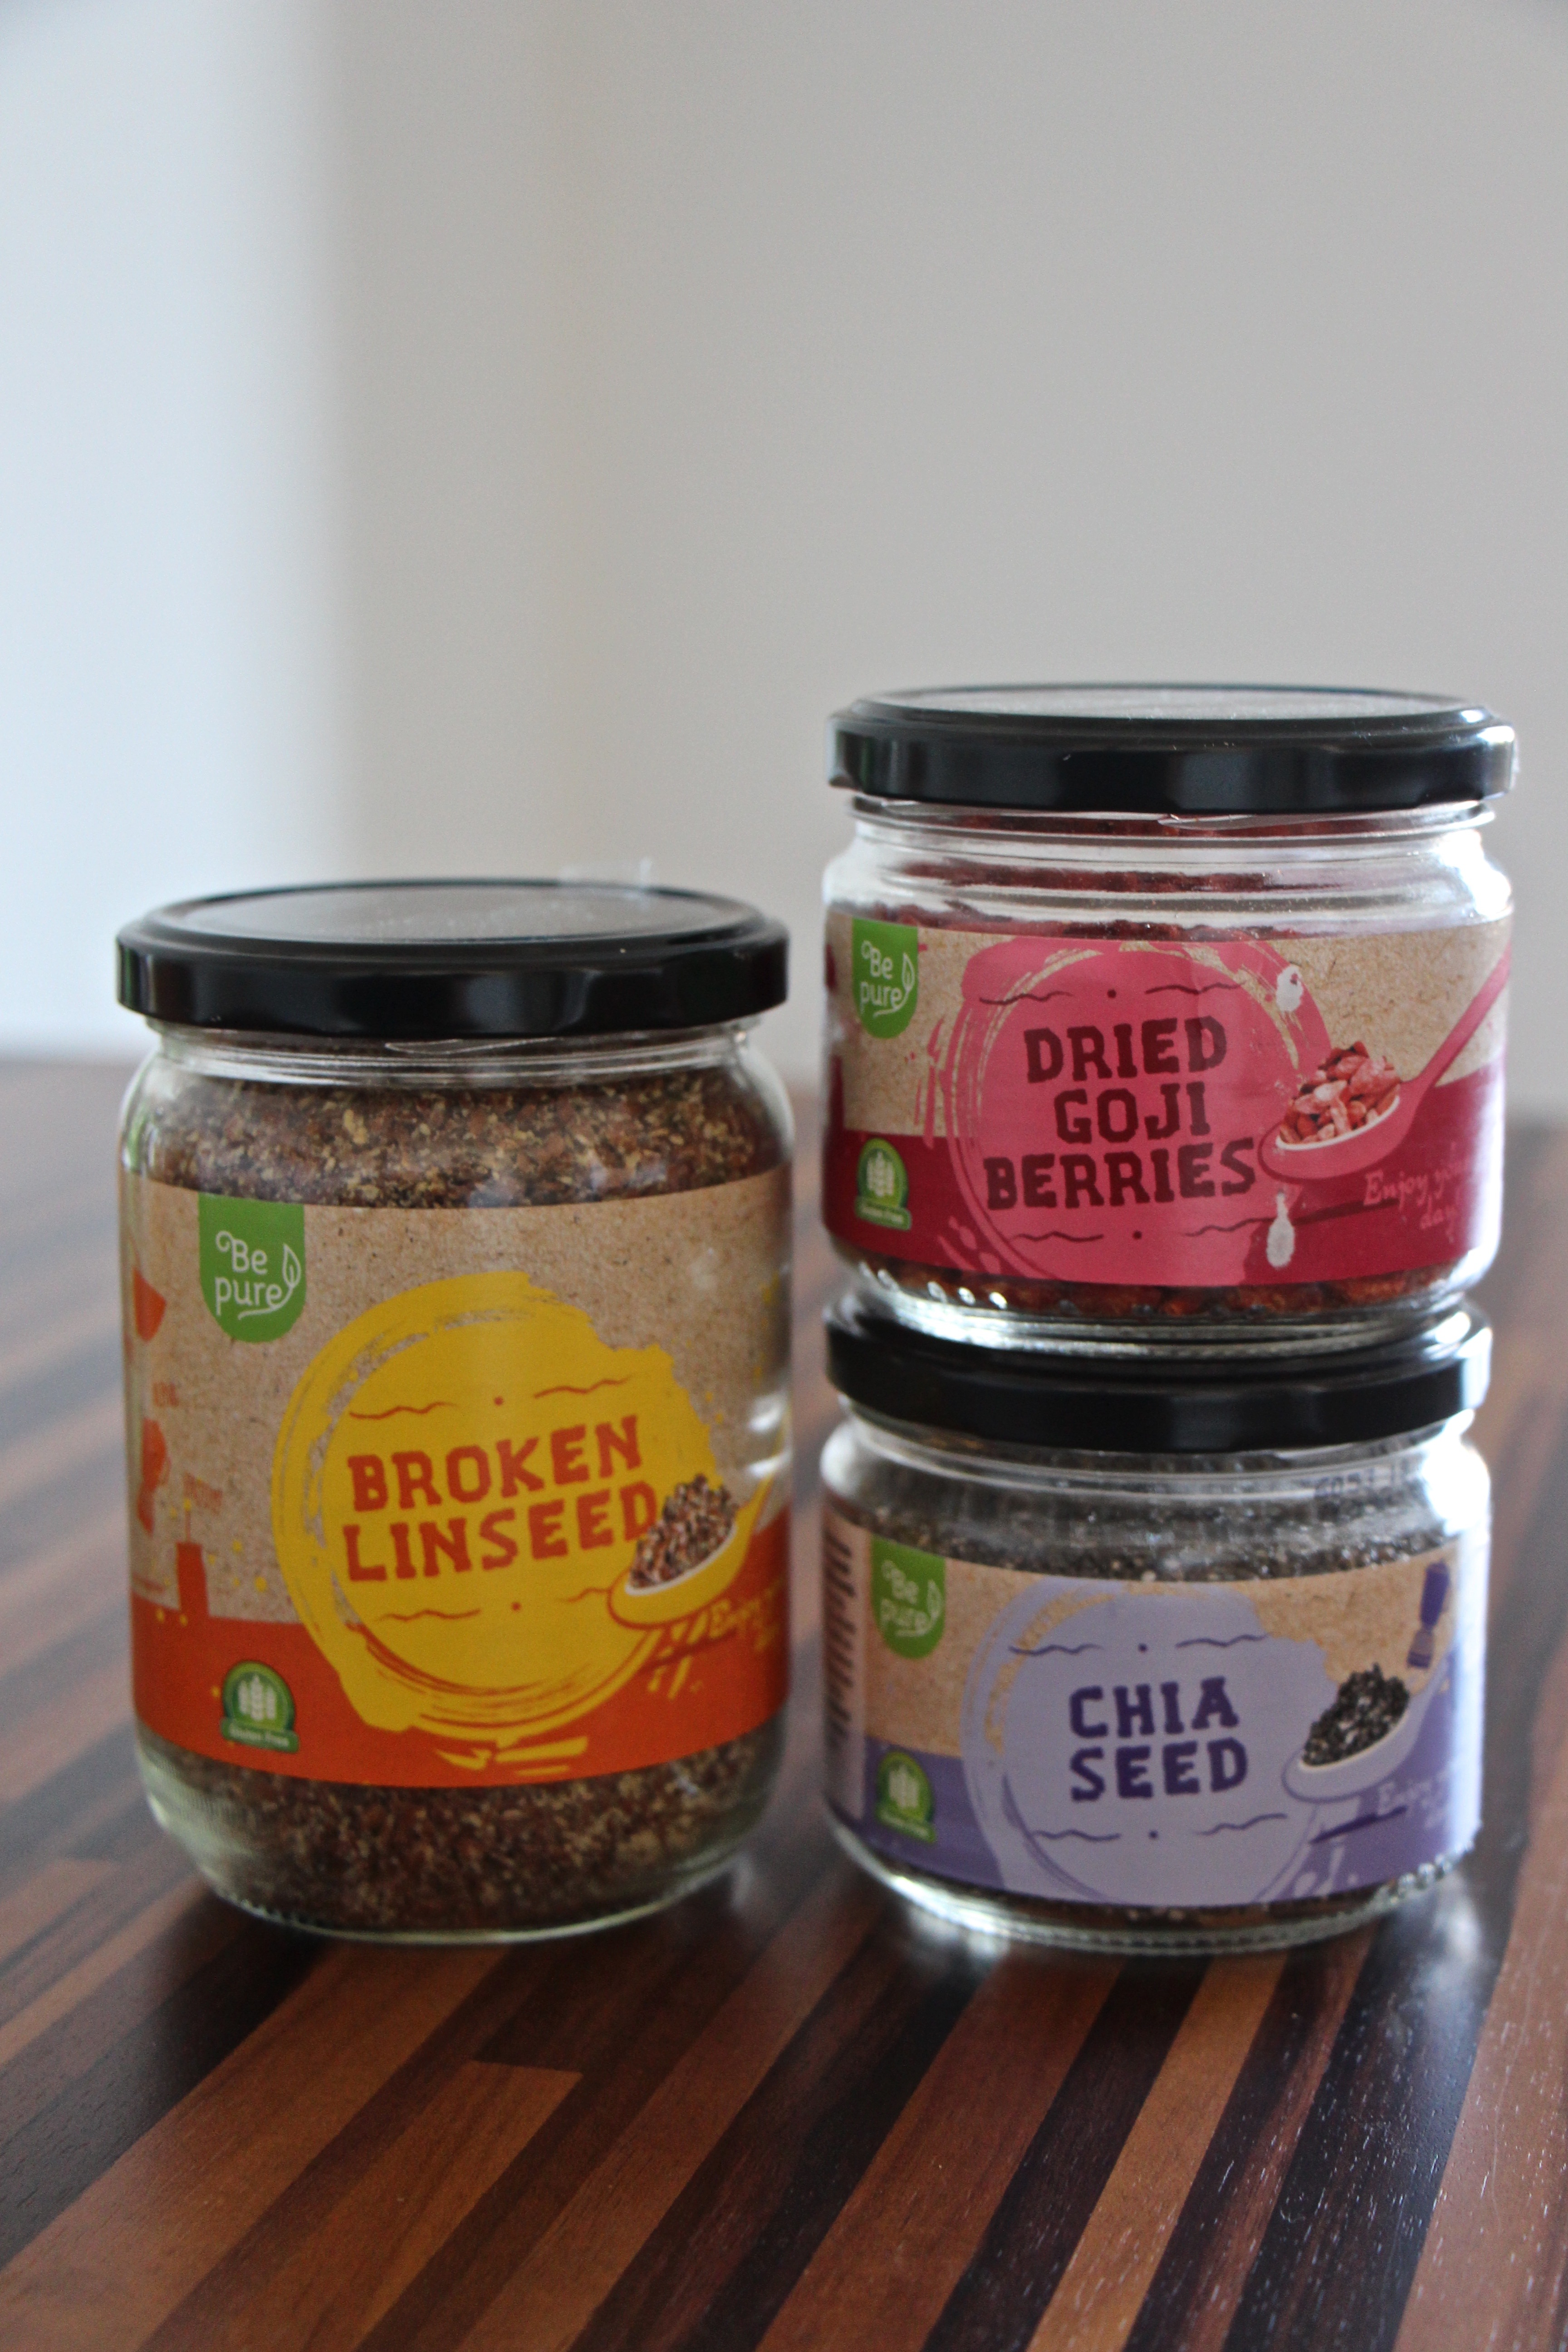
glass, decoration, food, produce, color, kitchen, lighting, deco, container, vessels, canning, muesli